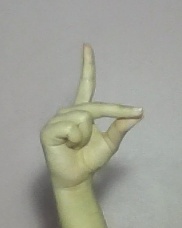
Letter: ta